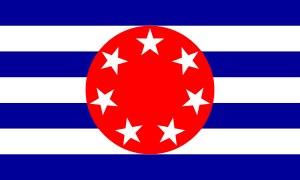
Le drapeau des Palaos représente une lune pleine, jaune doré, légèrement décentrée sur un champ de ciel bleu.